Sophia (Gnosticism)

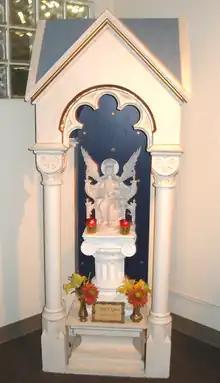
Statue of Sophia in an Ecclesia Gnostica chapel in Los Angeles, California.

Sophia ( "Wisdom", "the Sophia") is a figure, along with Knowledge ( "gnosis"), among many of the early Christian knowledge theologies grouped by the heresiologist Irenaeus as, "knowing". Gnosticism is a 17th-century term expanding the definition of Irenaeus' groups to include other syncretic faiths and the Greco-Roman mysteries.